Credit Suisse

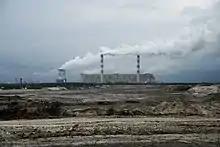
Credit Suisse invests in fossil fuels, including coal-fired power stations.

Credit Suisse Group AG, is organised as a joint-stock company registered in Zürich that operates as a holding company. It owns the Credit Suisse bank and other interests in the financial services business. Credit Suisse is governed by a board of directors, its shareholders, and independent auditors. The Board of Directors organise the annual General Meeting of Shareholders while investors with large stakes in the company determine the agenda. Shareholders elect auditors for one-year terms, approve the annual report and other financial statements, and have other powers granted by law. Shareholders elect members of the board of directors to serve a three-year term based on candidates nominated by the chairman's and Governance Committee and the Board of Directors meet six times a year to vote on company resolutions. The Board sets Credit Suisse's business strategies and approves its compensation (remuneration) principles based on guidance from the compensation committee. It also has the authority to create committees that delegate specific management functions.